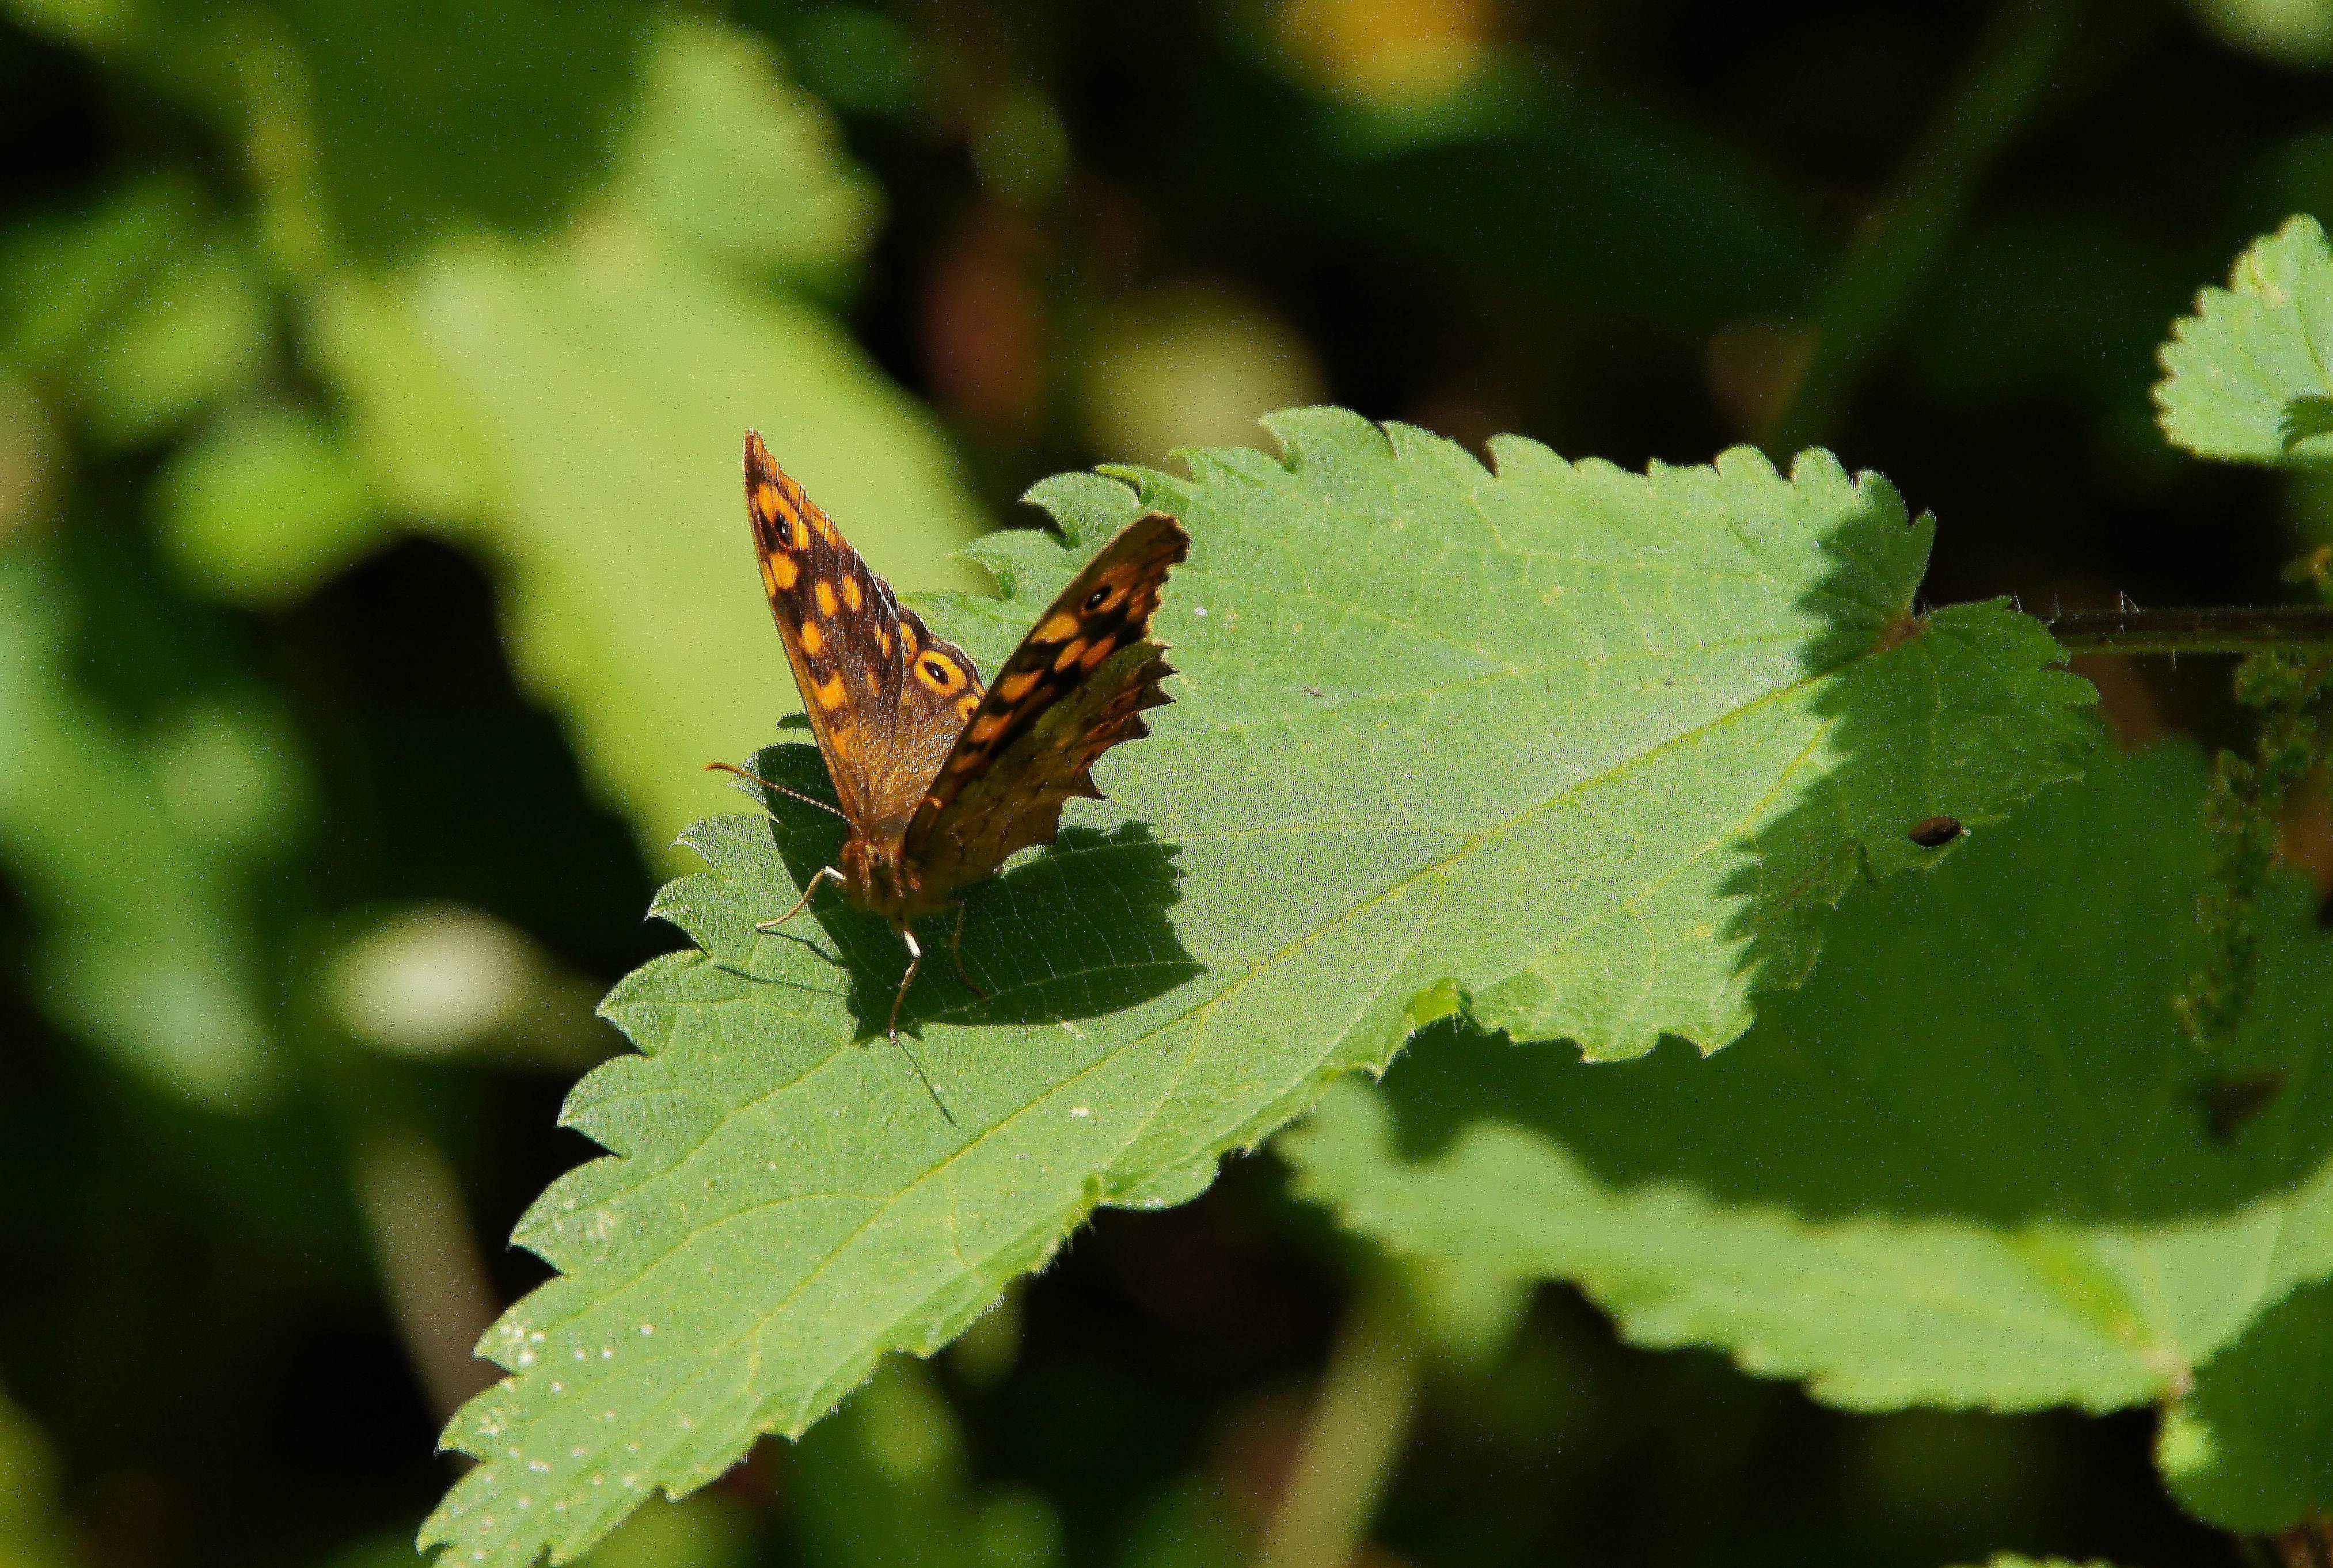
nature, leaf, flower, green, insect, macro, butterfly, fauna, invertebrate, close up, animals, naturaleza, butterflies, nectar, ggl1, gaby1, animales, mariposas, sonydt18250, sonyslta55v, macro photography, pollinator, moths and butterflies, lycaenid